Tony Vaccaro

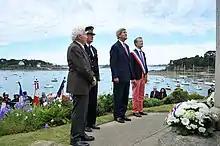
Vaccaro, left, at a ceremony marking the 70th anniversary of D Day, June 7, 2014

Instead, Vaccaro was sent to Europe as a private in the 83rd Infantry Division of the U.S. Army. He fought in Normandy, Belgium, Luxembourg, and Germany. His usual position as a scout provided him with the opportunity to take photographs with the Argus C3 compact 35mm rangefinder camera that he was adept at using. In September 1945, he was discharged from the army. Vaccaro stayed in Germany, where he obtained a job first as a photographer for Audio Visual Aids (AVA) stationed at Frankfurt, and then with "Weekend", the Sunday supplement of the U.S. Army newspaper "Stars and Stripes". Until 1949, Vaccaro photographed throughout Germany and Europe, documenting post-war life.